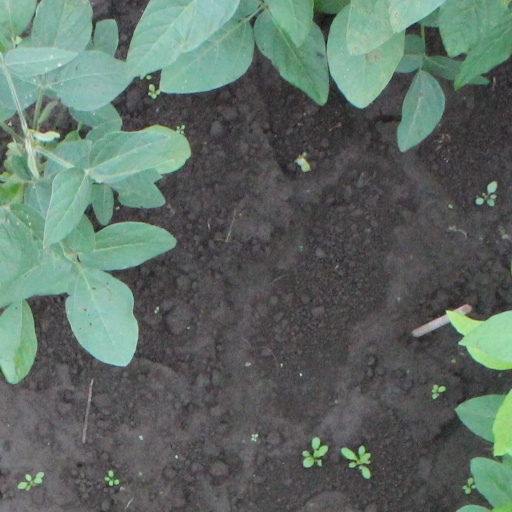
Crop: soybean